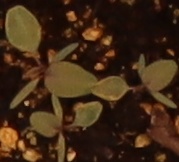
Label: Redroot Pigweed